Sri Krishna Vijayamu

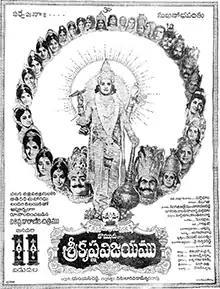
Theatrical release poster

Sri Krishna Vijayamu is a 1971 Indian Telugu-language Hindu mythological film produced by M. S. Reddy under the Kaumudi Art Pictures banner and directed by Kamalakara Kameswara Rao. It stars N. T. Rama Rao and Jayalalithaa, with music composed by Pendyala Nageswara Rao. The film was recorded as a "flop" at the box office. It was dubbed into Hindi as "Hare Krishna" in 1974.